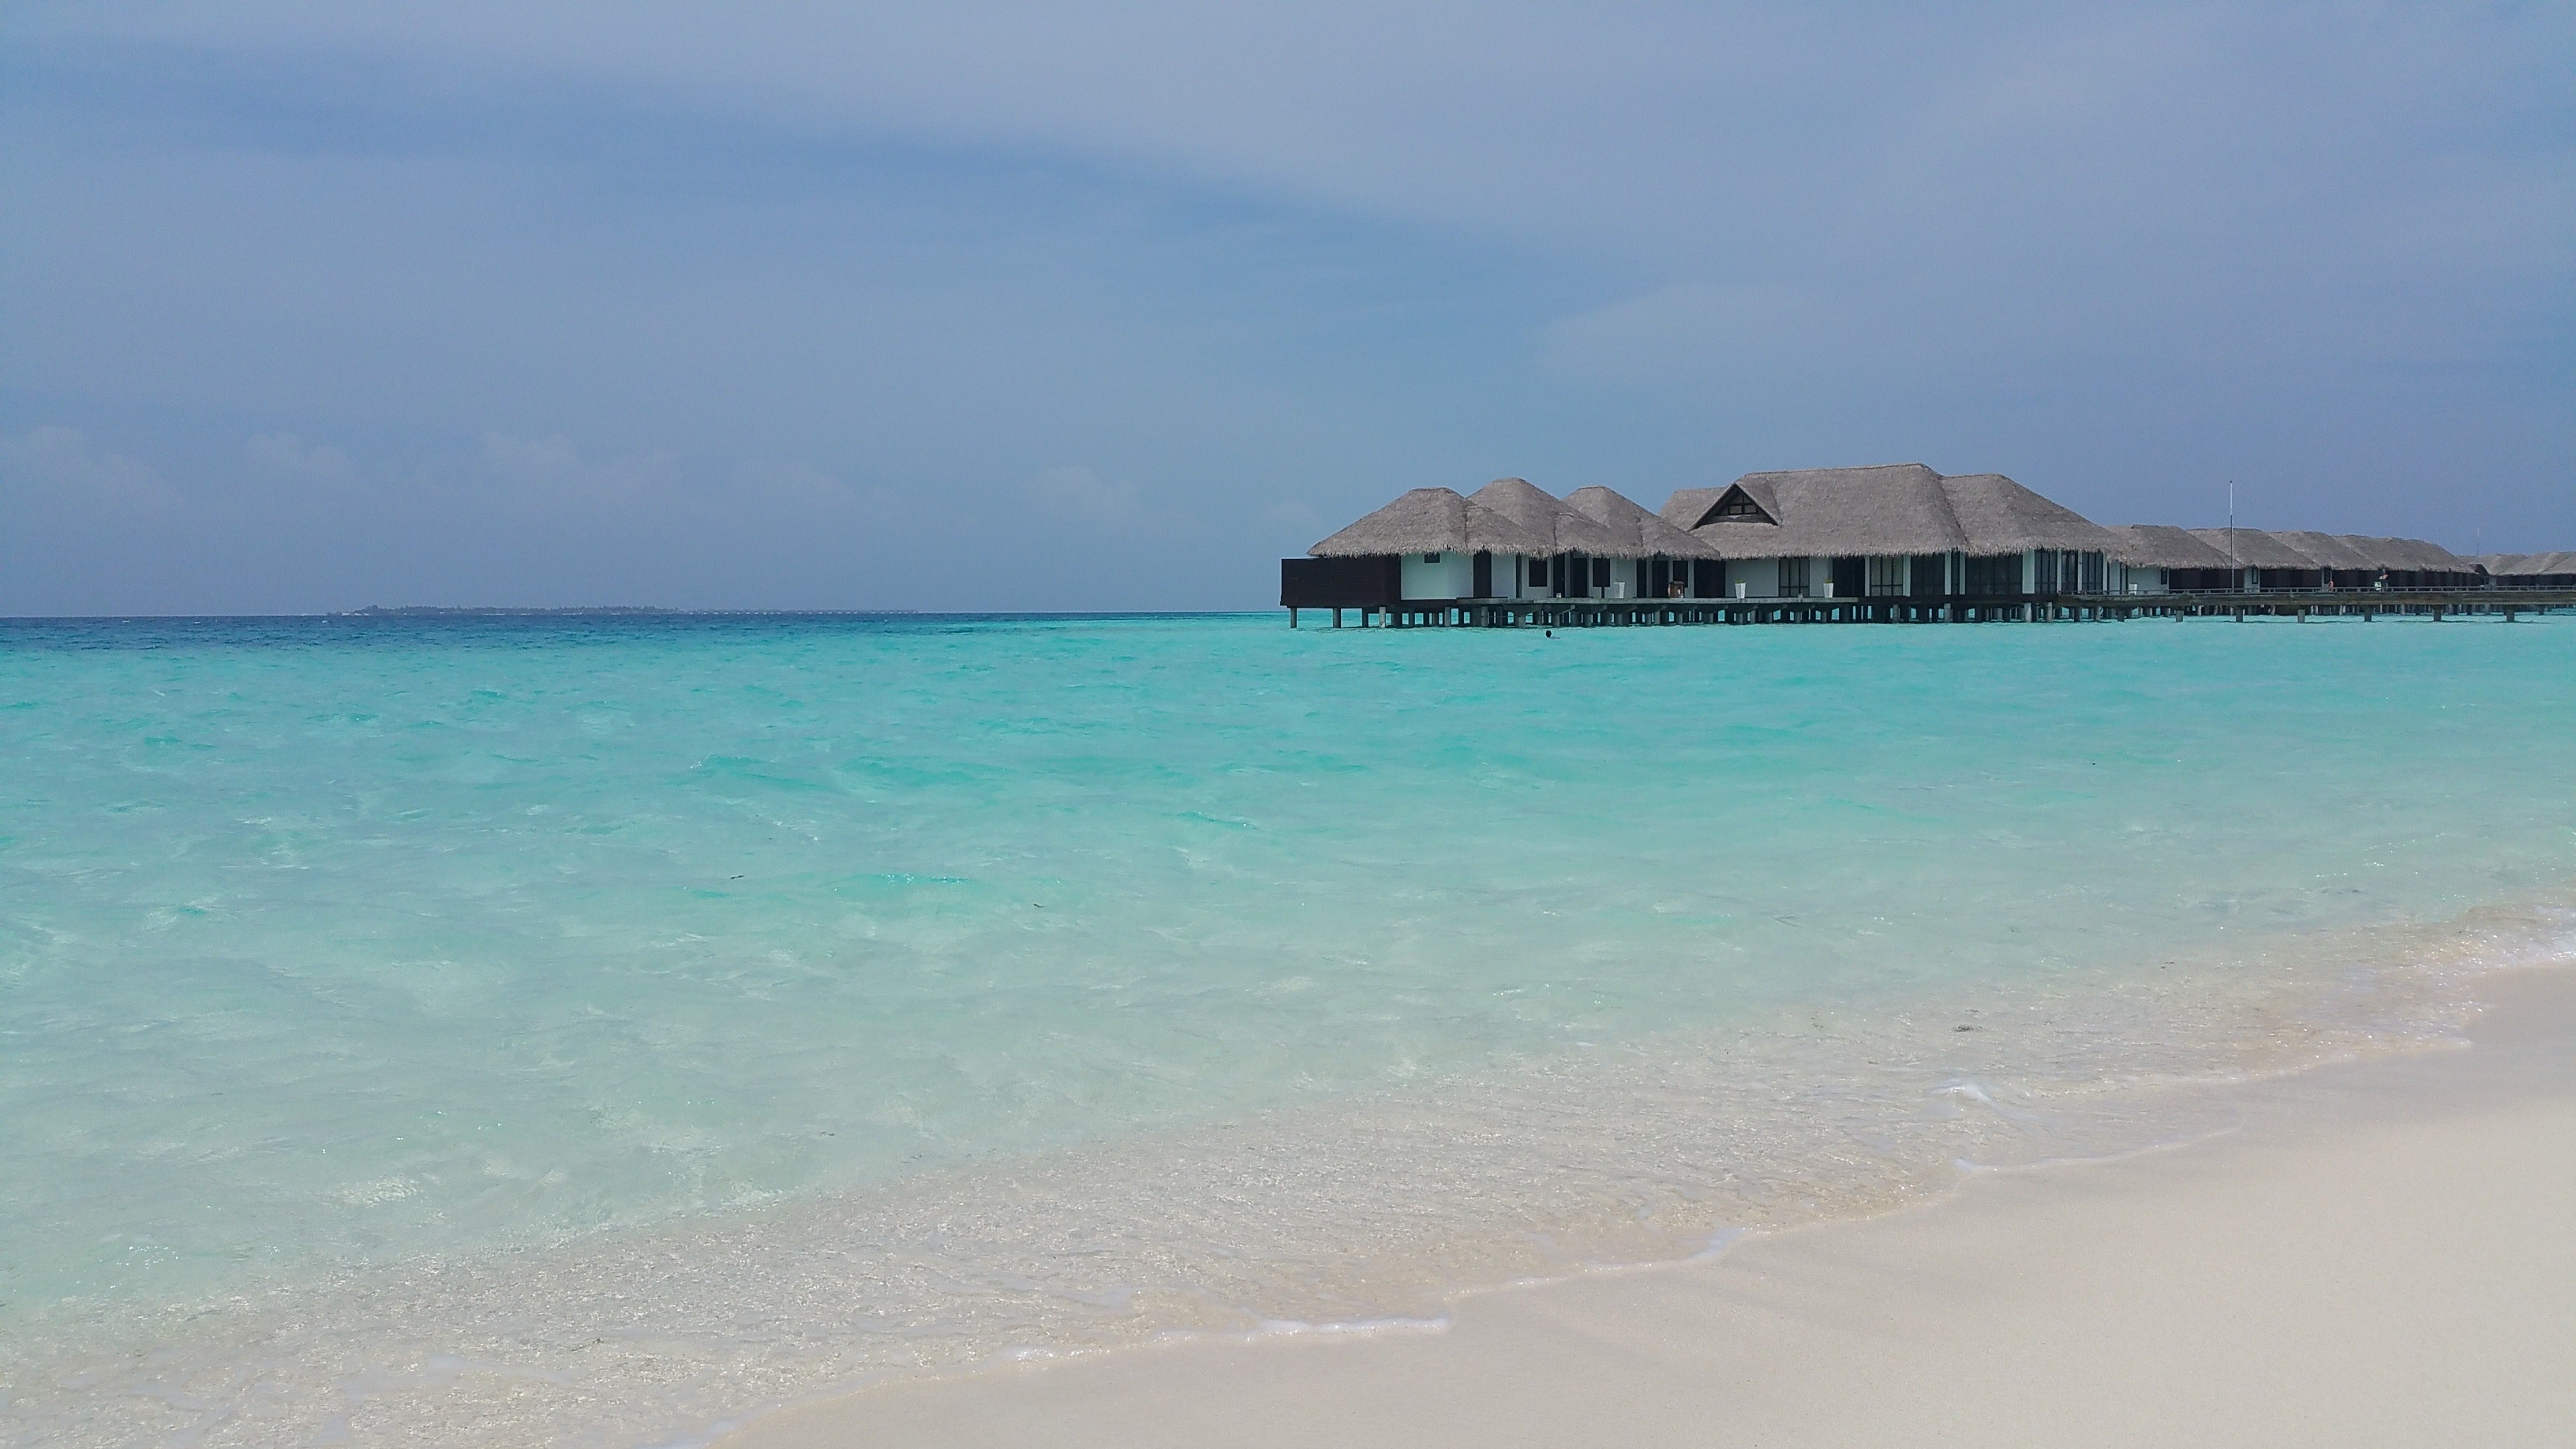
body of water, sea, beach, tropics, caribbean, ocean, vacation, coastal and oceanic landforms, aqua, turquoise, sky, lagoon, azure, shore, island, coast, summer, cay, tourism, shoal, resort, islet, horizon, bay, sand, holiday